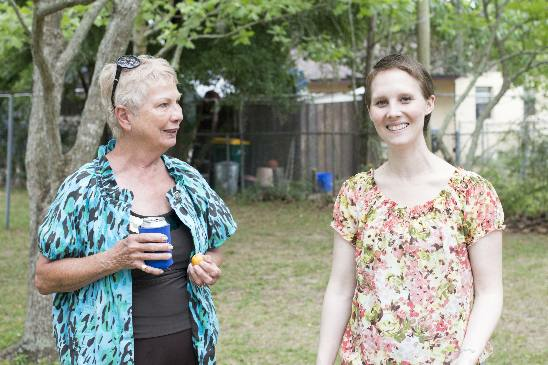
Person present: Yes